National Institute of Food Technology, Entrepreneurship and Management, Thanjavur

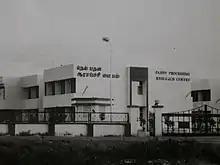
Paddy Processing Research Center

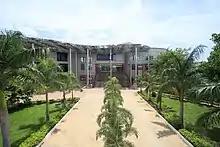
National Institute of Food Technology, Entrepreneurship and Management, Thanjavur

In February 2019, the "National Institutes of Food Technology Entrepreneurship and Management Bill, 2019" was introduced in the Rajya Sabha. The bill aimed at granting Institute of National Importance (INI) status to IIFPT, Thanjavur, Tamil Nadu and National Institute of Food Technology Entrepreneurship and Management (NIFTEM), Sonipat, Haryana, thus granting them more financial and academic autonomy. The bill was passed by the Rajya Sabha on 15 March 2021 and by the Lok Sabha on 26 July 2021, The "National Institutes of Food Technology, Entrepreneurship and Management Act, 2021" was published in the Gazette of India on 30 July 2021 and the name of IIFPT has been changed to National Institute of Food Technology, Entrepreneurship and Management-Thanjavur (NIFTEM-T).